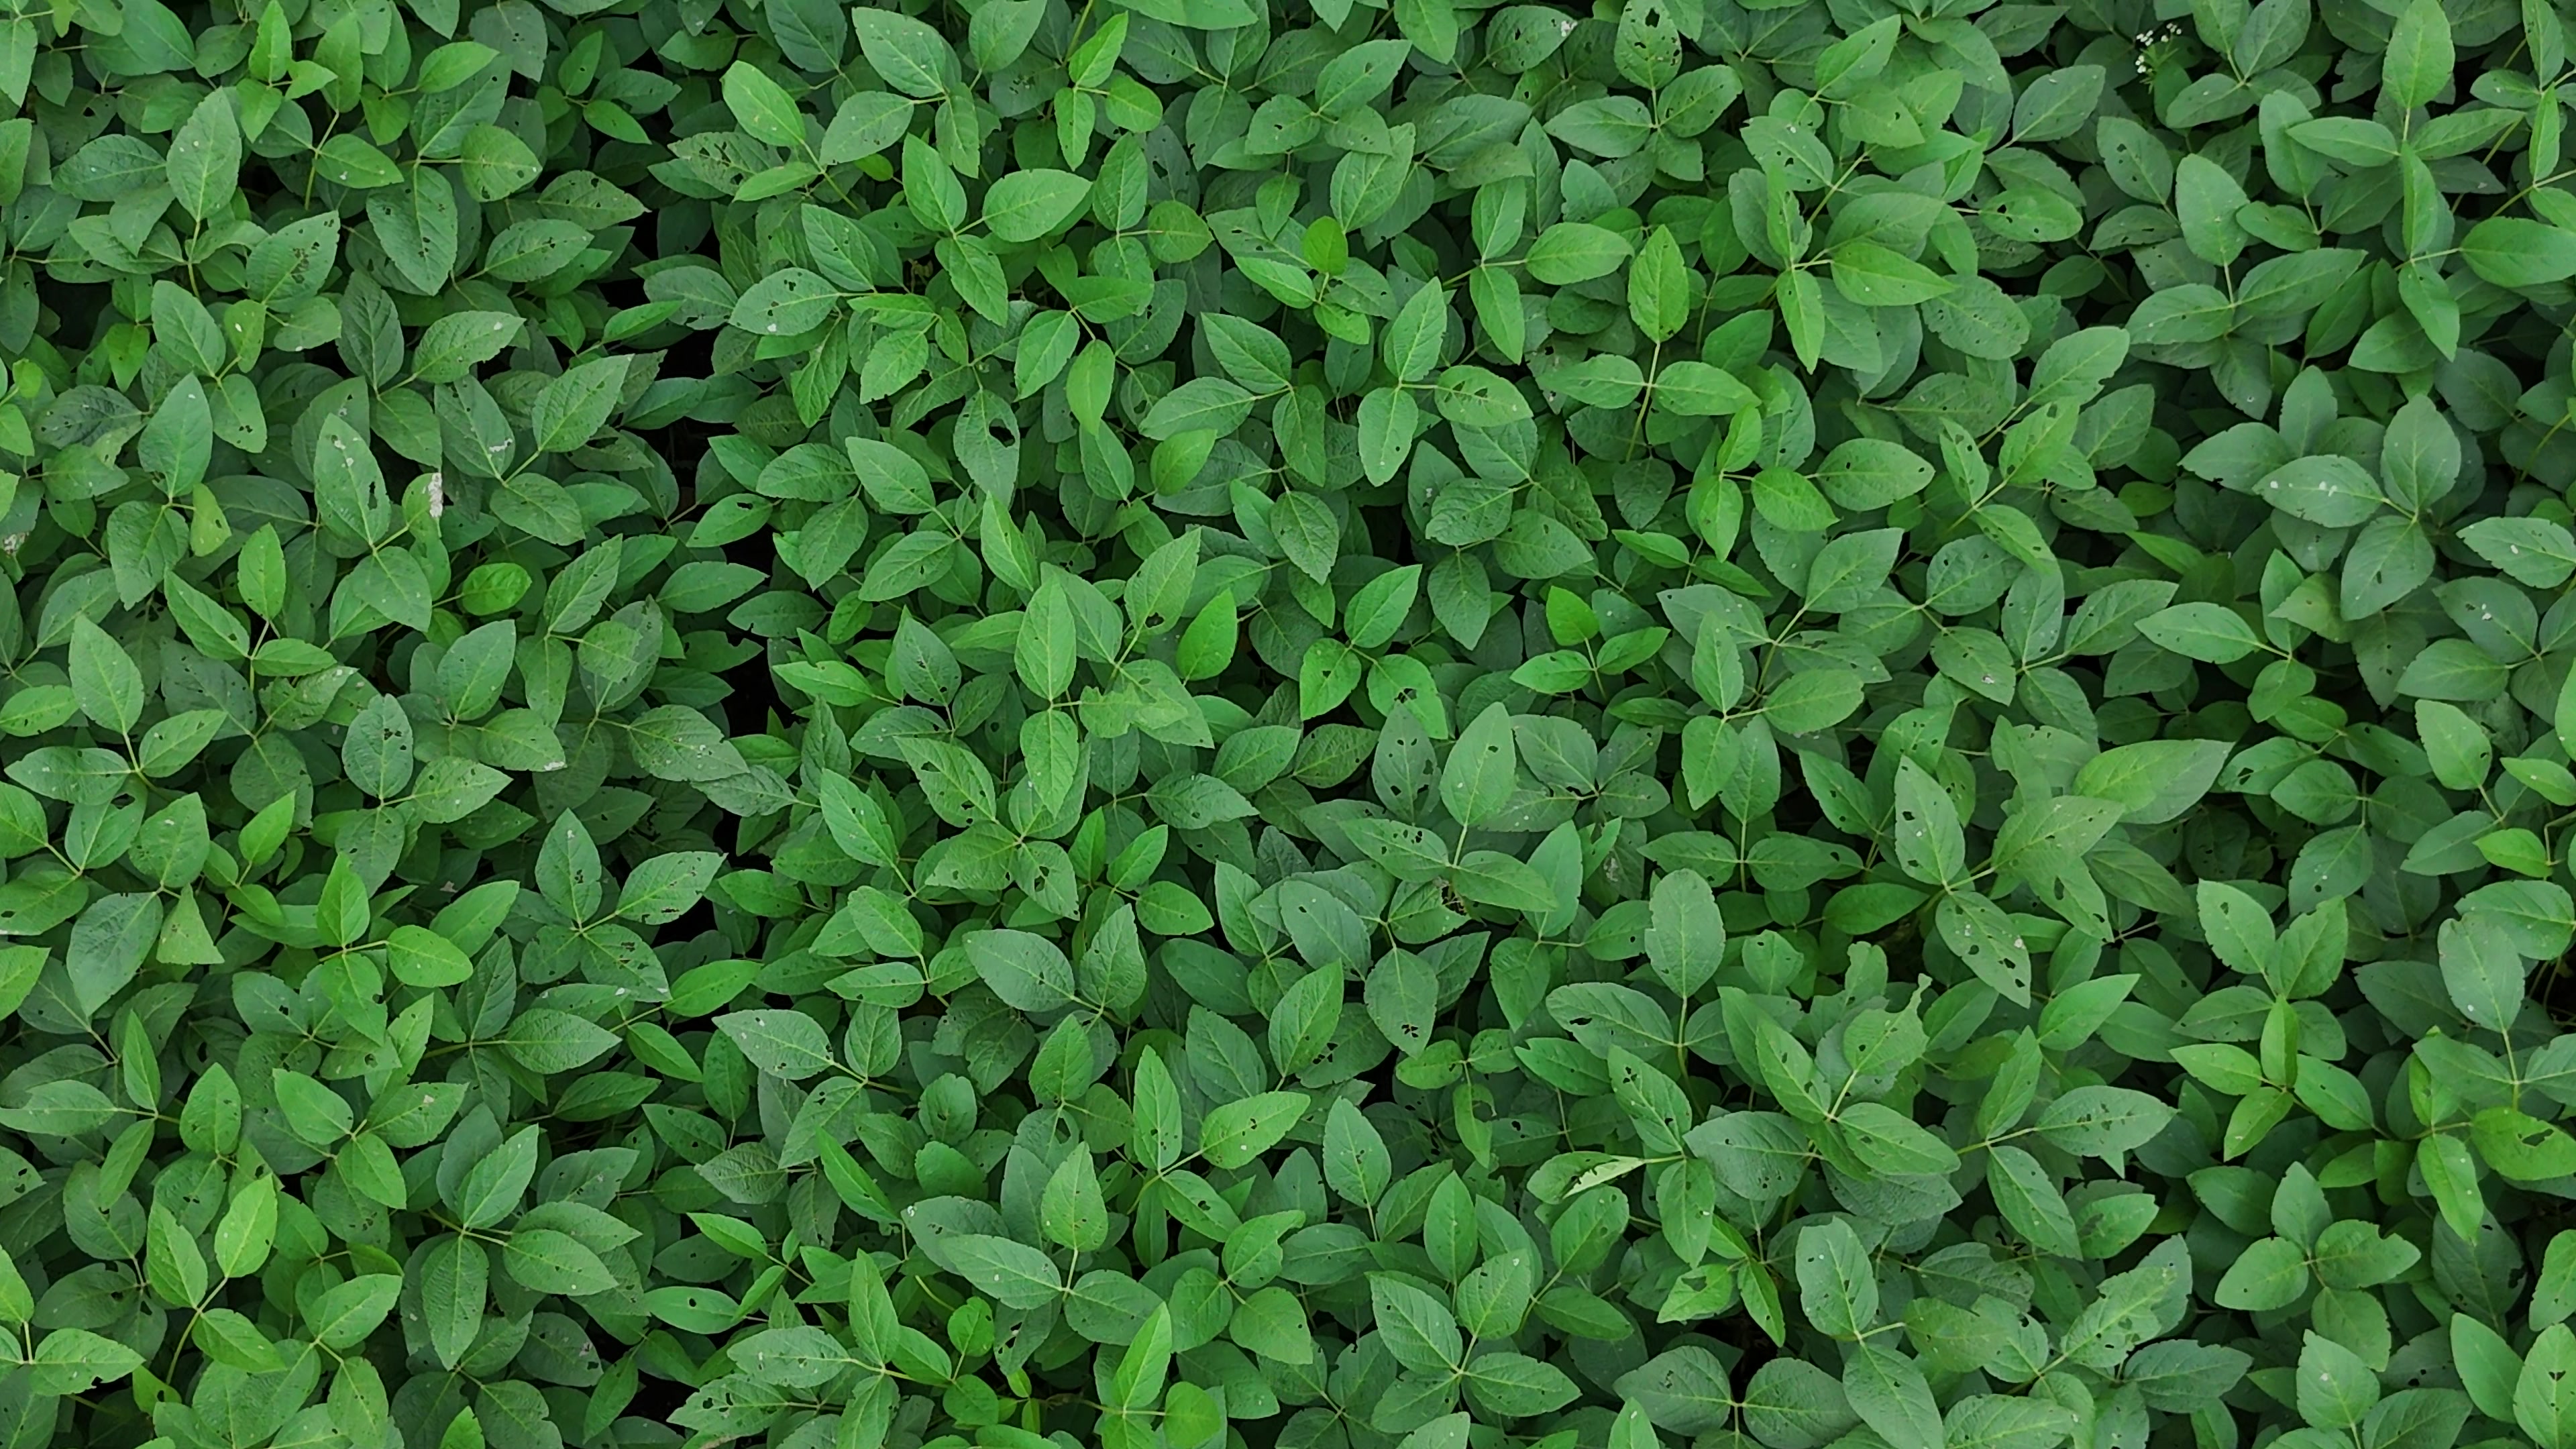
Label: Semilooper_Pest